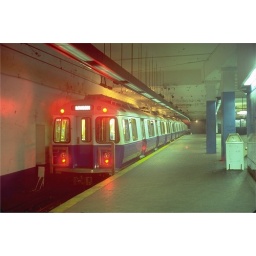
MBTA Blue Line New Hawker-Siddeley train led by car 0602/0603 at Maverick Station in July, 1979